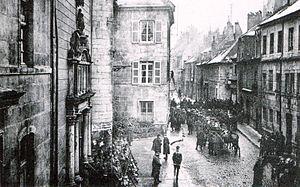
Inventaire de l'église Notre-Dame de Besançon (Doubs, France).
Cette page concerne l'année 1906 du calendrier grégorien.
Le christianisme à Besançon apparaît au IIIᵉ siècle, période durant laquelle, selon la tradition, les martyrs Ferjeux et Ferréol ont évangélisé la ville et sa région. Toutefois le supplice et l'assassinat de ces deux figures du christianisme franc-comtois sont aujourd'hui tenus par certains historiens comme une invention de l'Antiquité tardive, l'ancienne Séquanie gallo-romaine ne se convertissant progressivement au christianisme qu'à partir du IVᵉ siècle. La première mention d'un évêque de la ville remonte à 346, mais des documents mentionnent des religieux en fonction dans la capitale comtoise dès le milieu du IIIᵉ siècle, époque où fut probablement construite la première église franc-comtoise, sur le site de l'actuelle cathédrale Saint-Jean.